Mohamed Hany

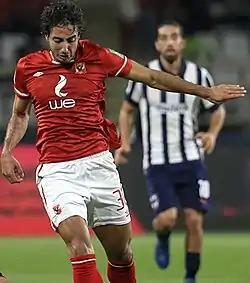
Hany with Al Ahly at the 2021 FIFA Club World Cup

Mohamed Hany Gamal El-Demerdash (born 2 February 1996) is an Egyptian professional footballer who plays as a right-back for Egyptian Premier League club Al Ahly and the Egypt national team.